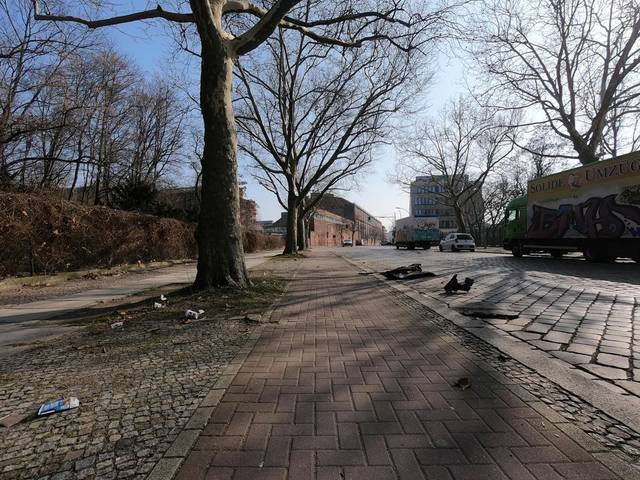
Region: Germany
Coordinates: 52.543, 13.382